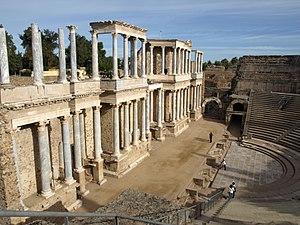
L'Hispanie romaine désigne tous les territoires contrôlés par la République romaine, puis par l'Empire romain dans la péninsule Ibérique entre 218 av. J.-C. et le début du Vᵉ siècle, après la chute de l'Empire romain d'Occident en 476. L'Hispanie romaine inclut l'actuel territoire espagnol avec ce qui est maintenant le Portugal.